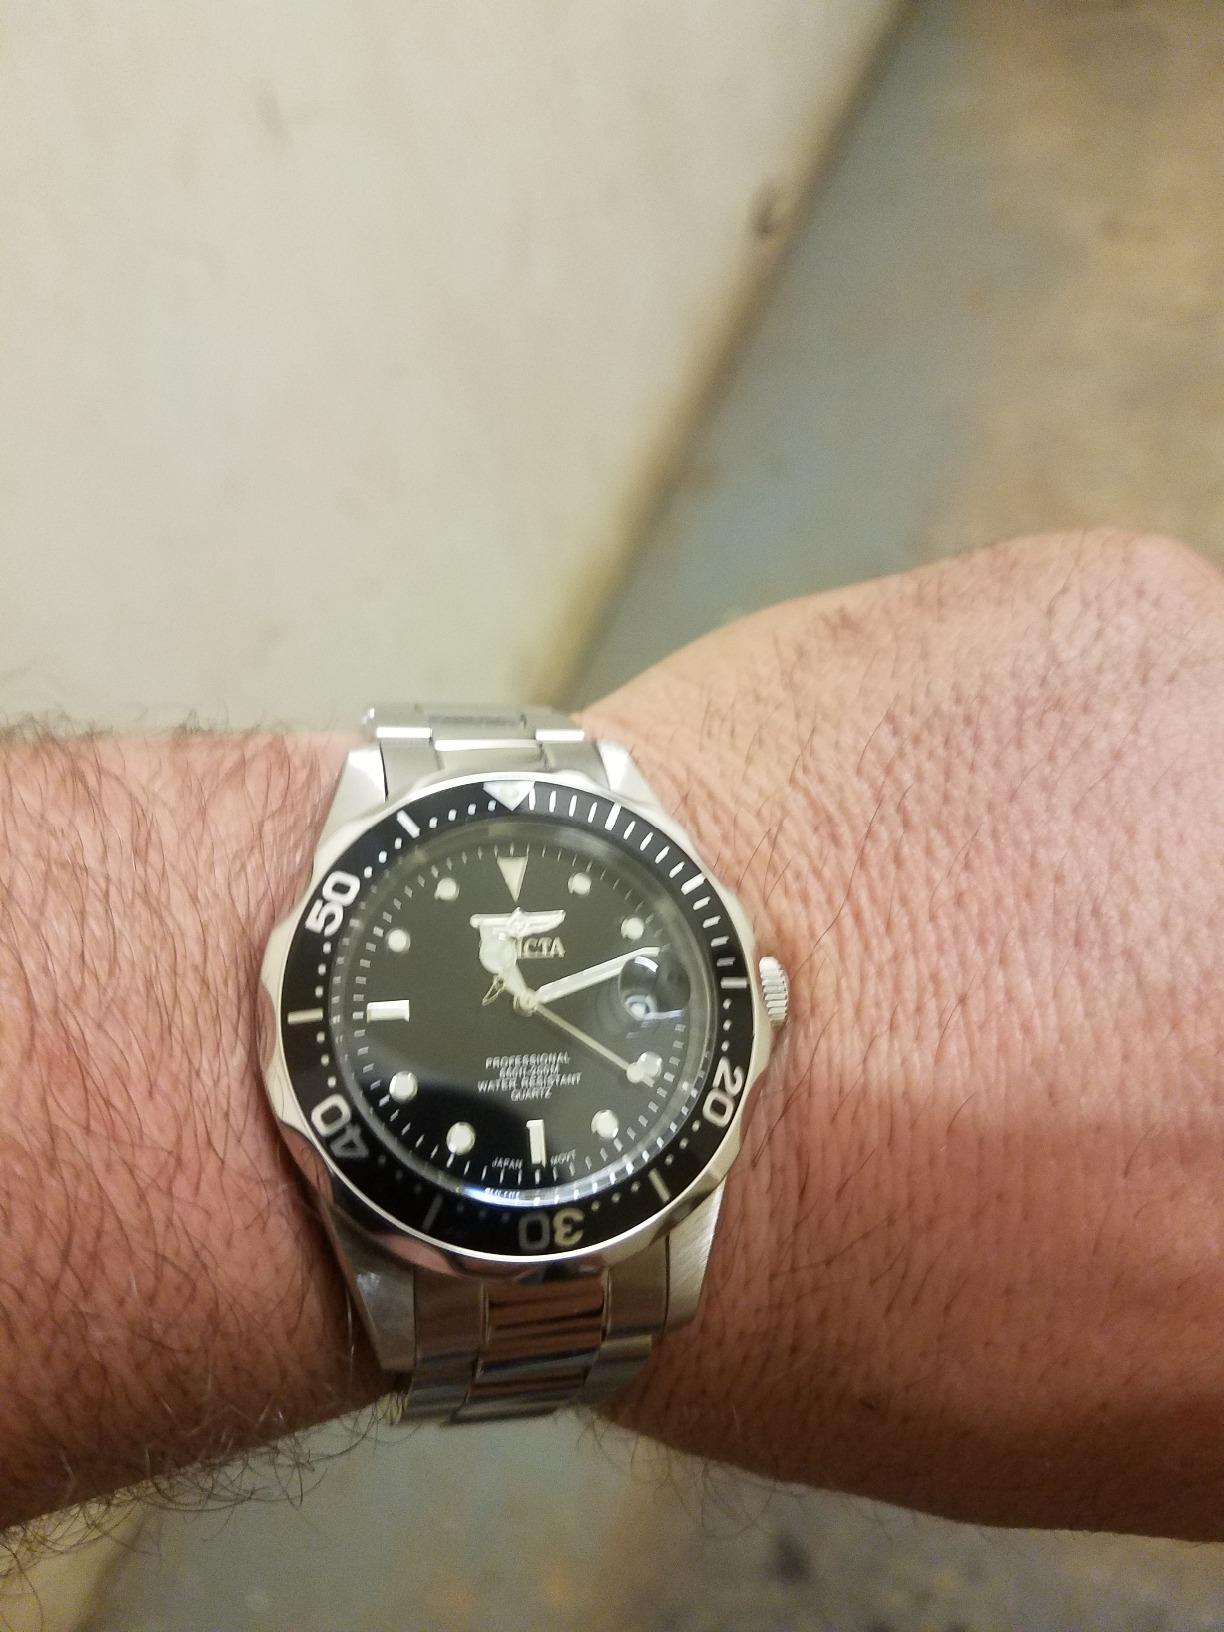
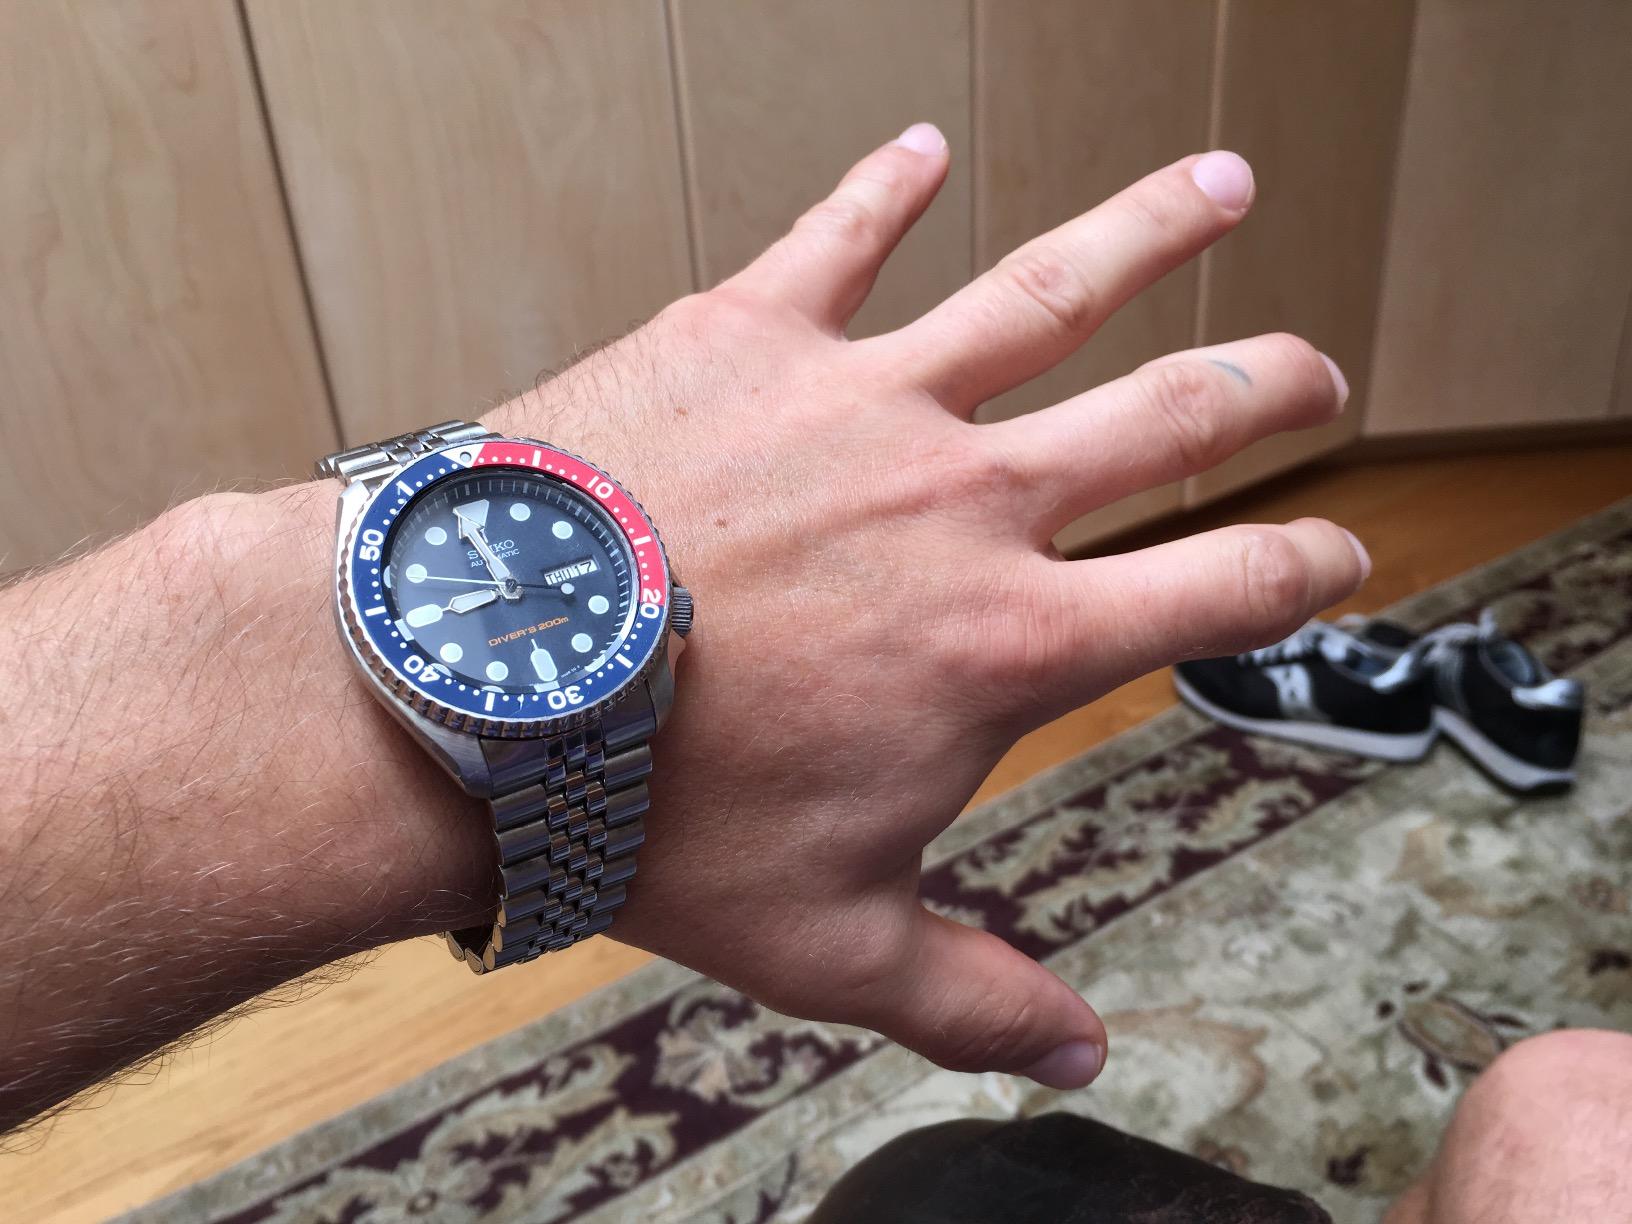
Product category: accessories_watch
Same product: no